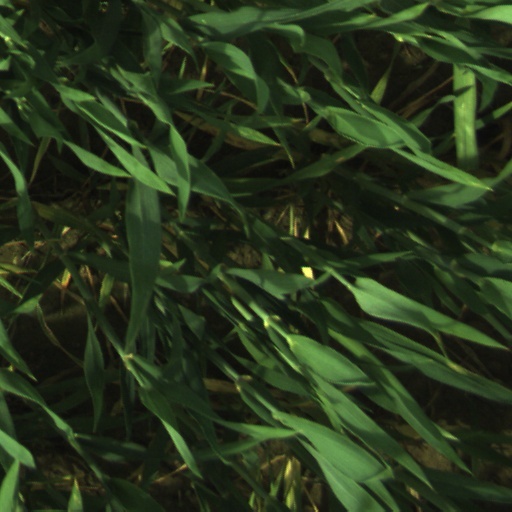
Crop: wheat